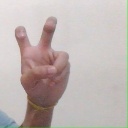
अक्षर: ई